J. P. Patches

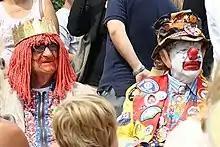
Gertrude (left) and J.P. Patches in 2008.

The "J. P. Patches Show" was on TV for a total of 23 years. For the first thirteen years it was on six days a week, twice per day on weekdays (before and after school) plus Saturday mornings from Monday, February 10, 1958, through Saturday, December 26, 1970. For the next eight years, the show aired mornings only, six days a week, Monday, December 28, 1970, through Saturday, December 30, 1978. For the final two years, the show ran exclusively on Saturday mornings, January 6, 1979 through September 19, 1981. The following week, five special episodes, retrospectives and farewells, ran from Monday, September 21 through Friday, September 25, 1981—and then it was over. "The J.P. Patches Show" broadcast an estimated 12,000 episodes—almost all of them totally live and unrehearsed .